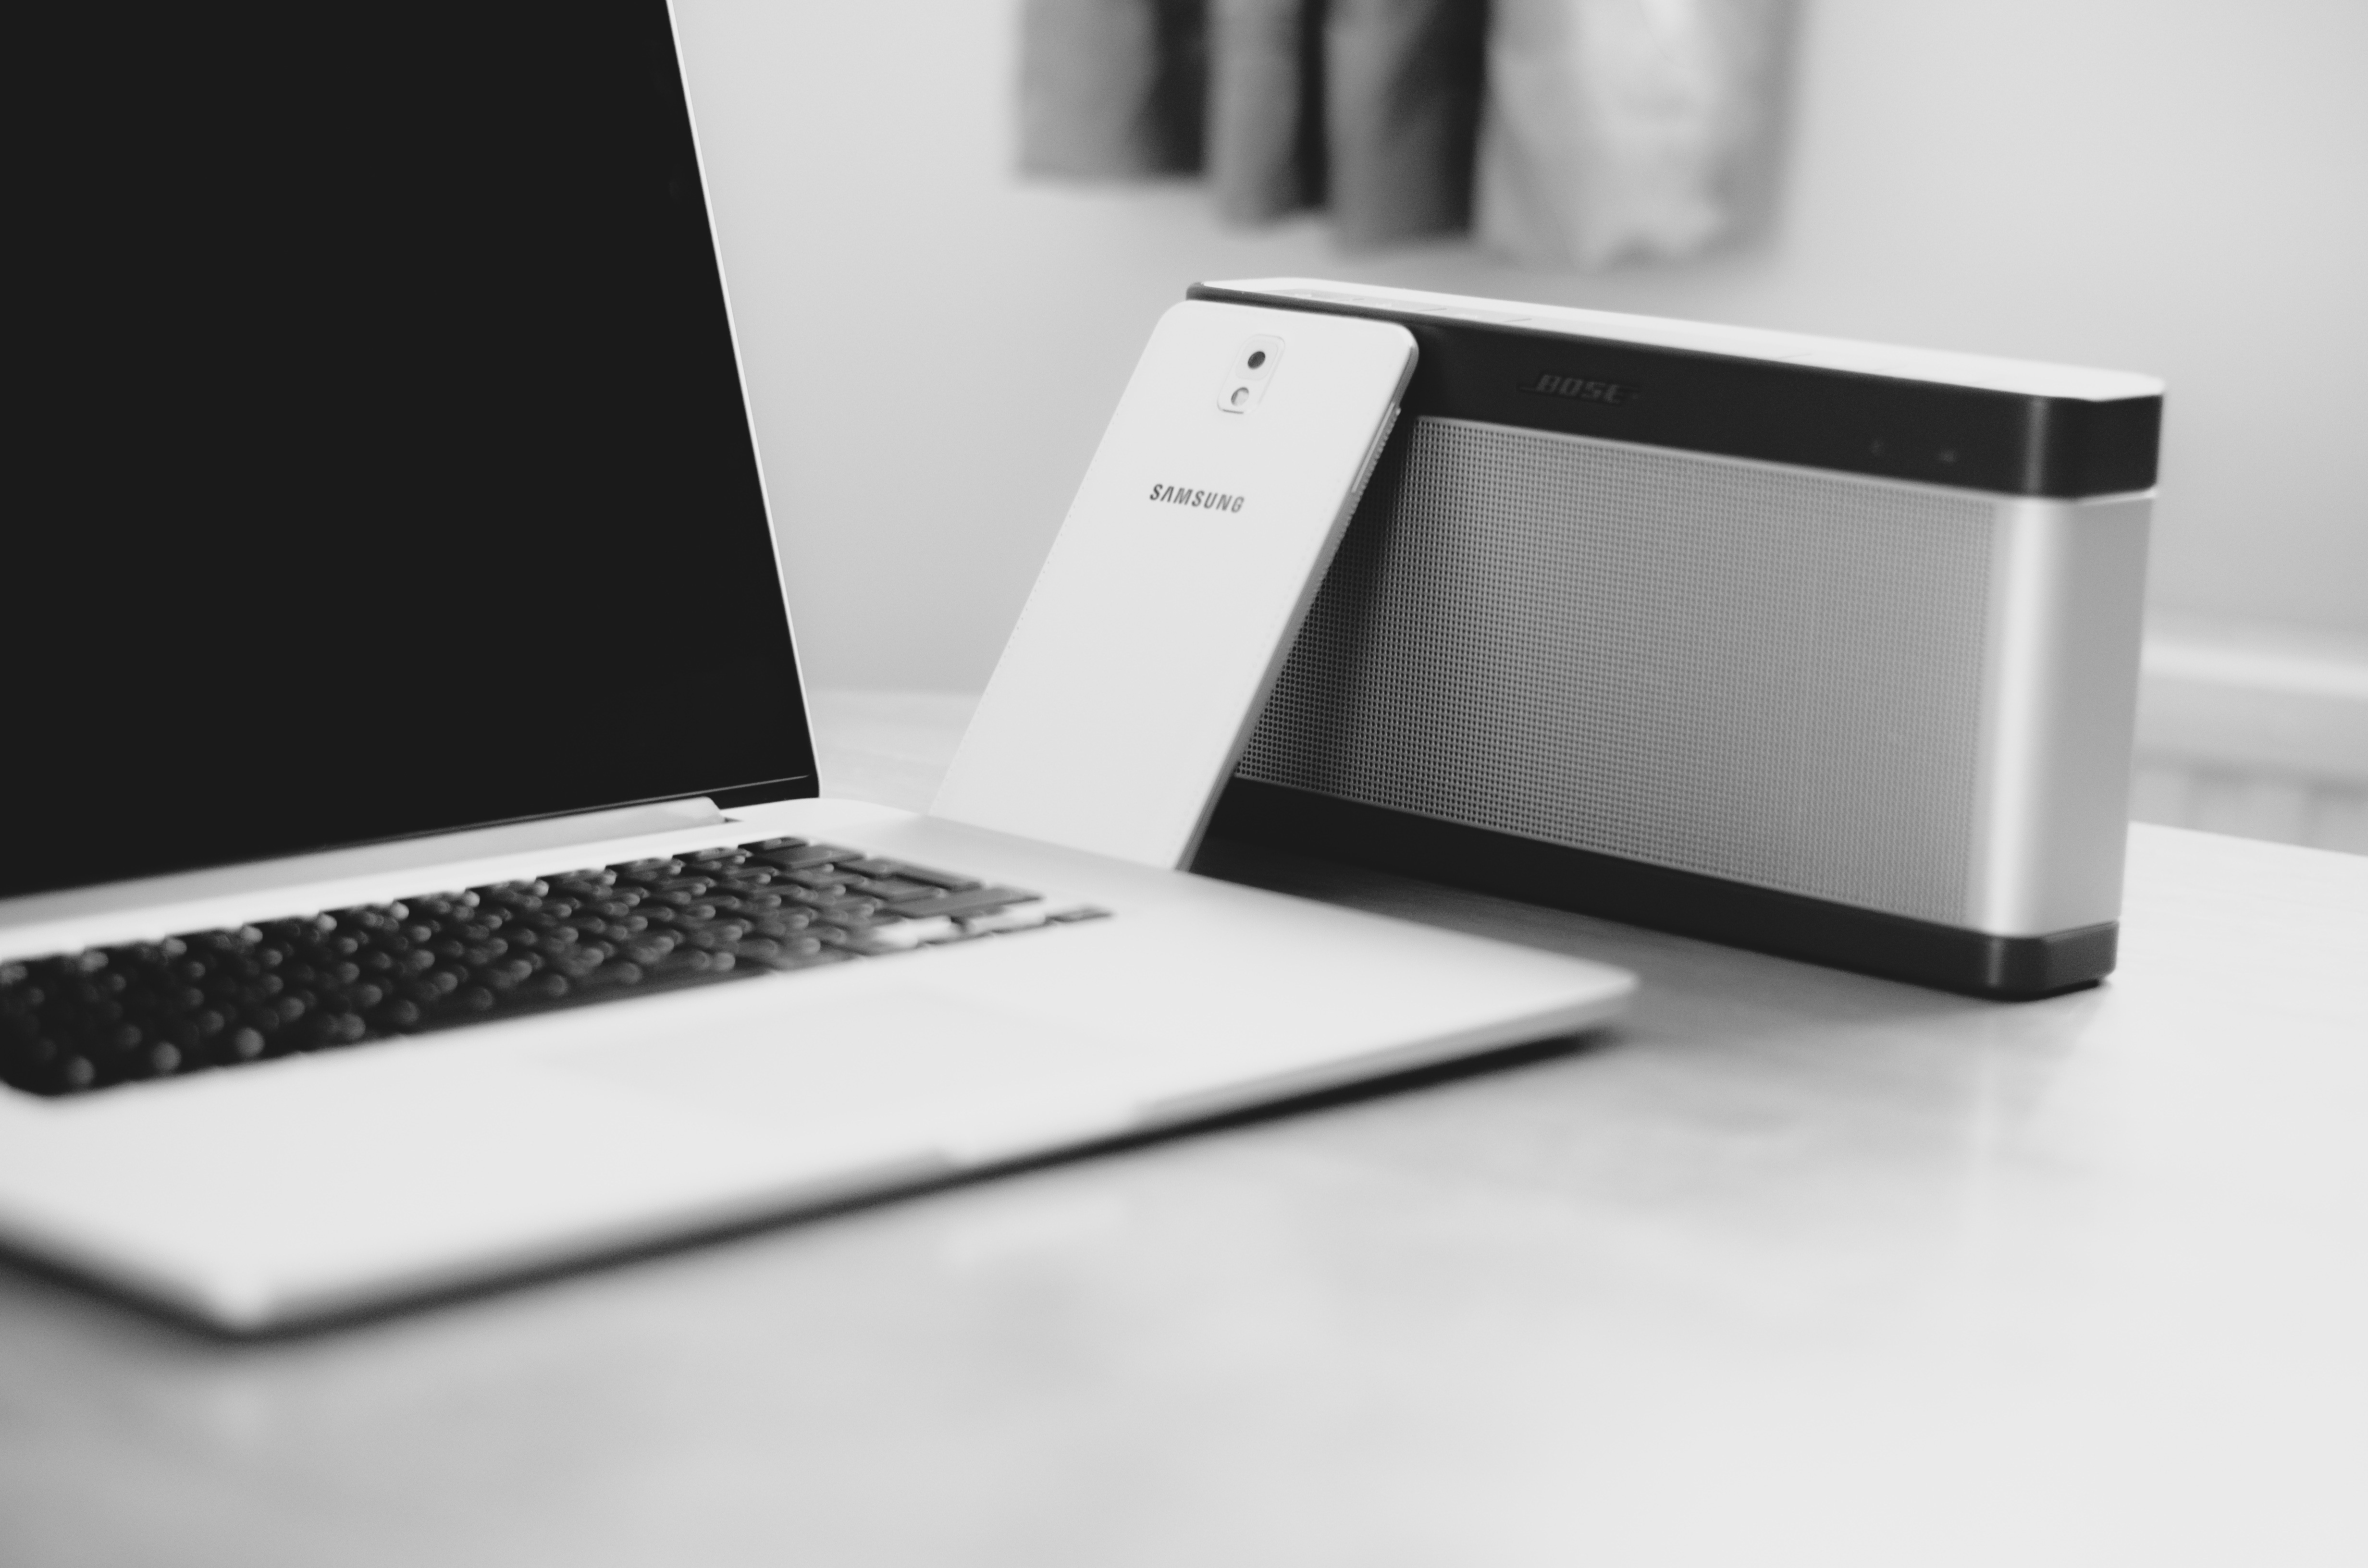
laptop, technology, brand, multimedia, desktop computer, netbook, personal computer, electronic device, computer hardware